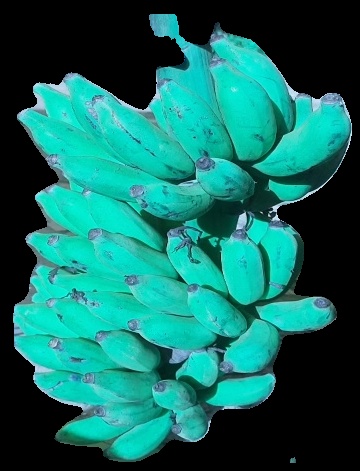
Variety: elakki-bale
Grade: grade3